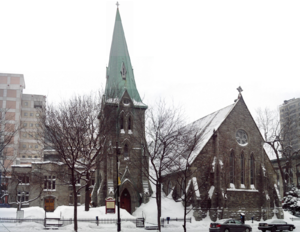
L'église St Jax Montréal située sur la rue Sainte-Catherine près de Guy.